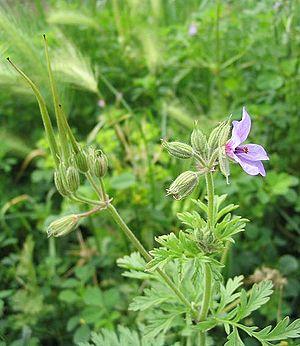
Erodium ciconium Photo prise à Ille-sur-Têt en mai 2004. Jean Tosti 2005
Le genre botanique Erodium regroupe diverses plantes de la famille des Géraniacées, auxquelles on donne généralement le nom vernaculaire de becs-de-grue, en raison de leurs fruits comparables à de longs becs érigés. On en compte en tout une soixantaine d’espèces, pour la plupart originaires des régions méditerranéennes ou d’Asie occidentale.